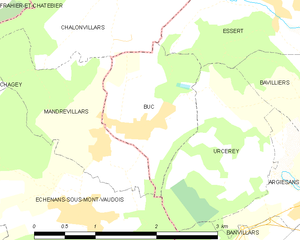
Carte des communes françaises Buc